French assistance to Nguyễn Ánh

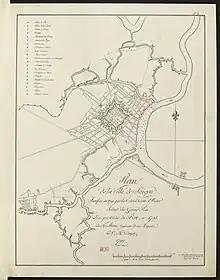
Map of Saigon, with the citadel built by Olivier de Puymanel, by Jean-Marie Dayot (1795)

French Navy officers such as Jean-Marie Dayot and Jean-Baptiste Chaigneau were used to train the navy. By 1792, a large Navy was built, with two European warships and 15 frigates of composite design.